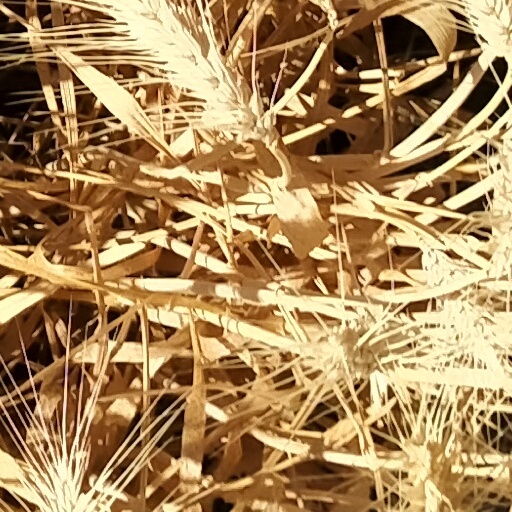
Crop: wheat